Nganasan people

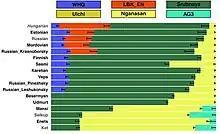
Estimated ancestry components among selected Eurasian populations. The yellow component represents Neo-Siberian ancestry (represented by Nganasans).

The characteristic genetic marker of the Nganasans and most other Uralic-speakers is Y-DNA Haplogroup N-M231. According to the Y-chromosome DNA (transmitted in a direct male line), the nomadic Nganasans (of whom there are only about 100 people left) belong by 92% to the Y-chromosomal haplogroup N1a2b-P43 (formerly N1b), by 5% to the Y-chromosomal haplogroup C, by 3% — to Y-chromosomal haplogroup O. This is the highest rate among all peoples for haplogroup N1a2b (among the tundra Nenets — 74%). Moreover, this is one of the most homogeneous peoples of those whose DNA has been studied by the Y-chromosome.